She Said She Said

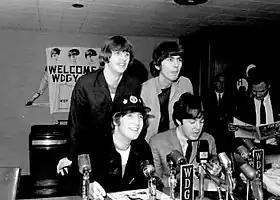
The Beatles attending a press conference in Bloomington, Minnesota, earlier in their 1965 US tour

As the group passed time in the large sunken tub in the bathroom, Fonda brought up his nearly fatal self-inflicted childhood gunshot accident, writing later that he was trying to comfort Harrison, who was overcome by fear that he might be dying. Fonda said that he knew what it was like to be dead, since he had technically died in the operating theatre. Lennon urged him to drop the subject, saying "Who put all that shit in your head?" and "You're making me feel like I've never been born." Harrison recalls in "The Beatles Anthology": "[Fonda] was showing us his bullet wound. He was very uncool." Lennon explained in a 1980 interview: